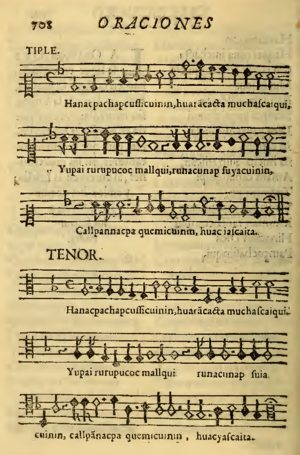
Hanacpachap cussicuinin, chant de procession anonyme faisant partie du rituel catholique péruvien du XVIIe siècle. Il constitue la première polyphonie publiée en langue quechua.
Hanacpachap cussicuinin est un chant de procession anonyme faisant partie du rituel catholique péruvien du XVIIᵉ siècle. Il constitue la première polyphonie publiée en langue quechua.